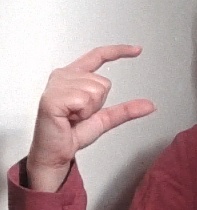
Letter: dal